The Overlanders (film)

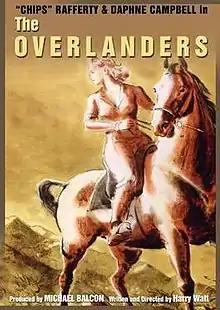

The Overlanders is a 1946 British-Australian Western film about drovers driving a large herd of cattle 1,600 miles (2,575 km) overland from Wyndham, Western Australia through the Northern Territory outback of Australia to pastures north of Brisbane, Queensland, during World War II.